Asher Arieli

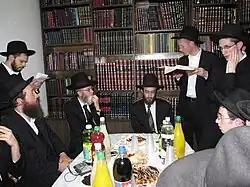
Arieli at a siyum.

Arieli has delivered guest lectures for such events as the Agudat Yisrael annual Yarchei Kallah. The last 3 cycles of Arieli's lectures on most of the major tractates are available by telephone and for download.